Lena Trent Gordon

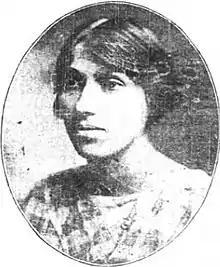
Lena Trent Gordon, from a 1923 newspaper.

Lena Trent Gordon (1885 – June 14, 1935) was an American social worker, orator, government official, and poet, based in Philadelphia, Pennsylvania.